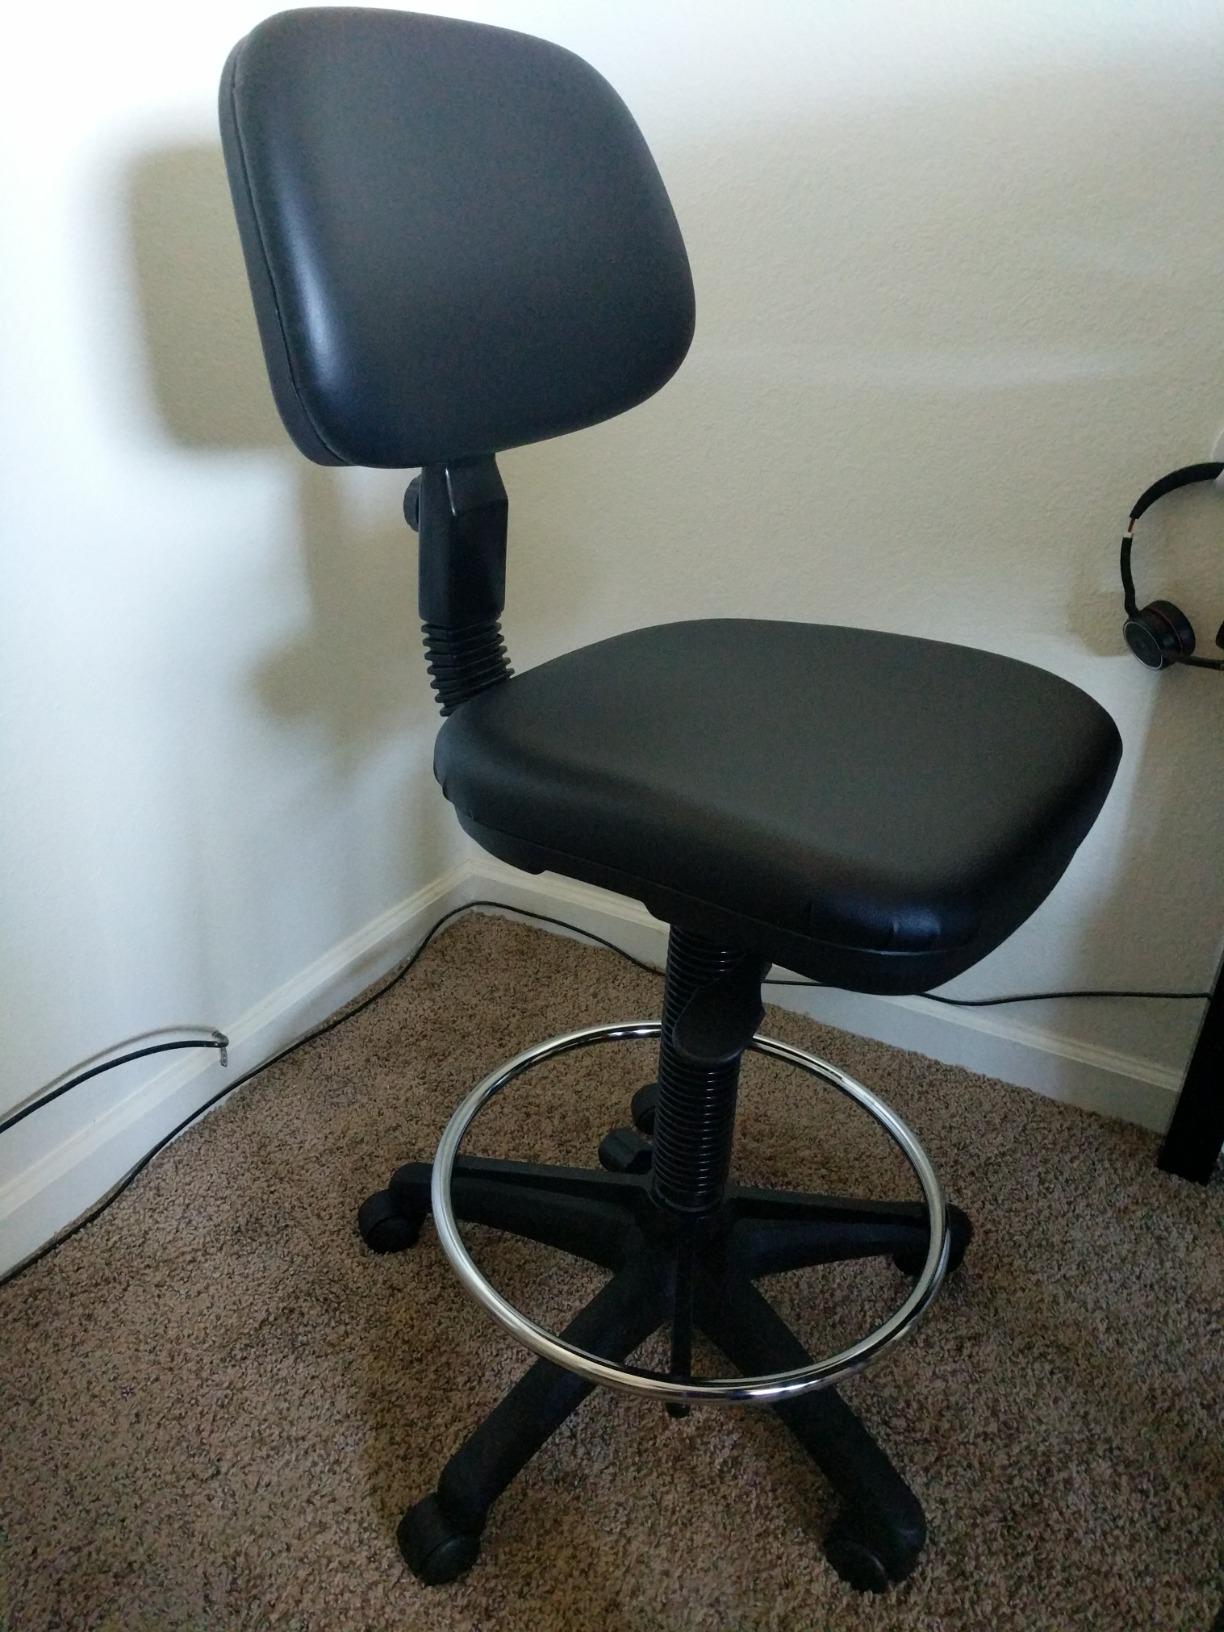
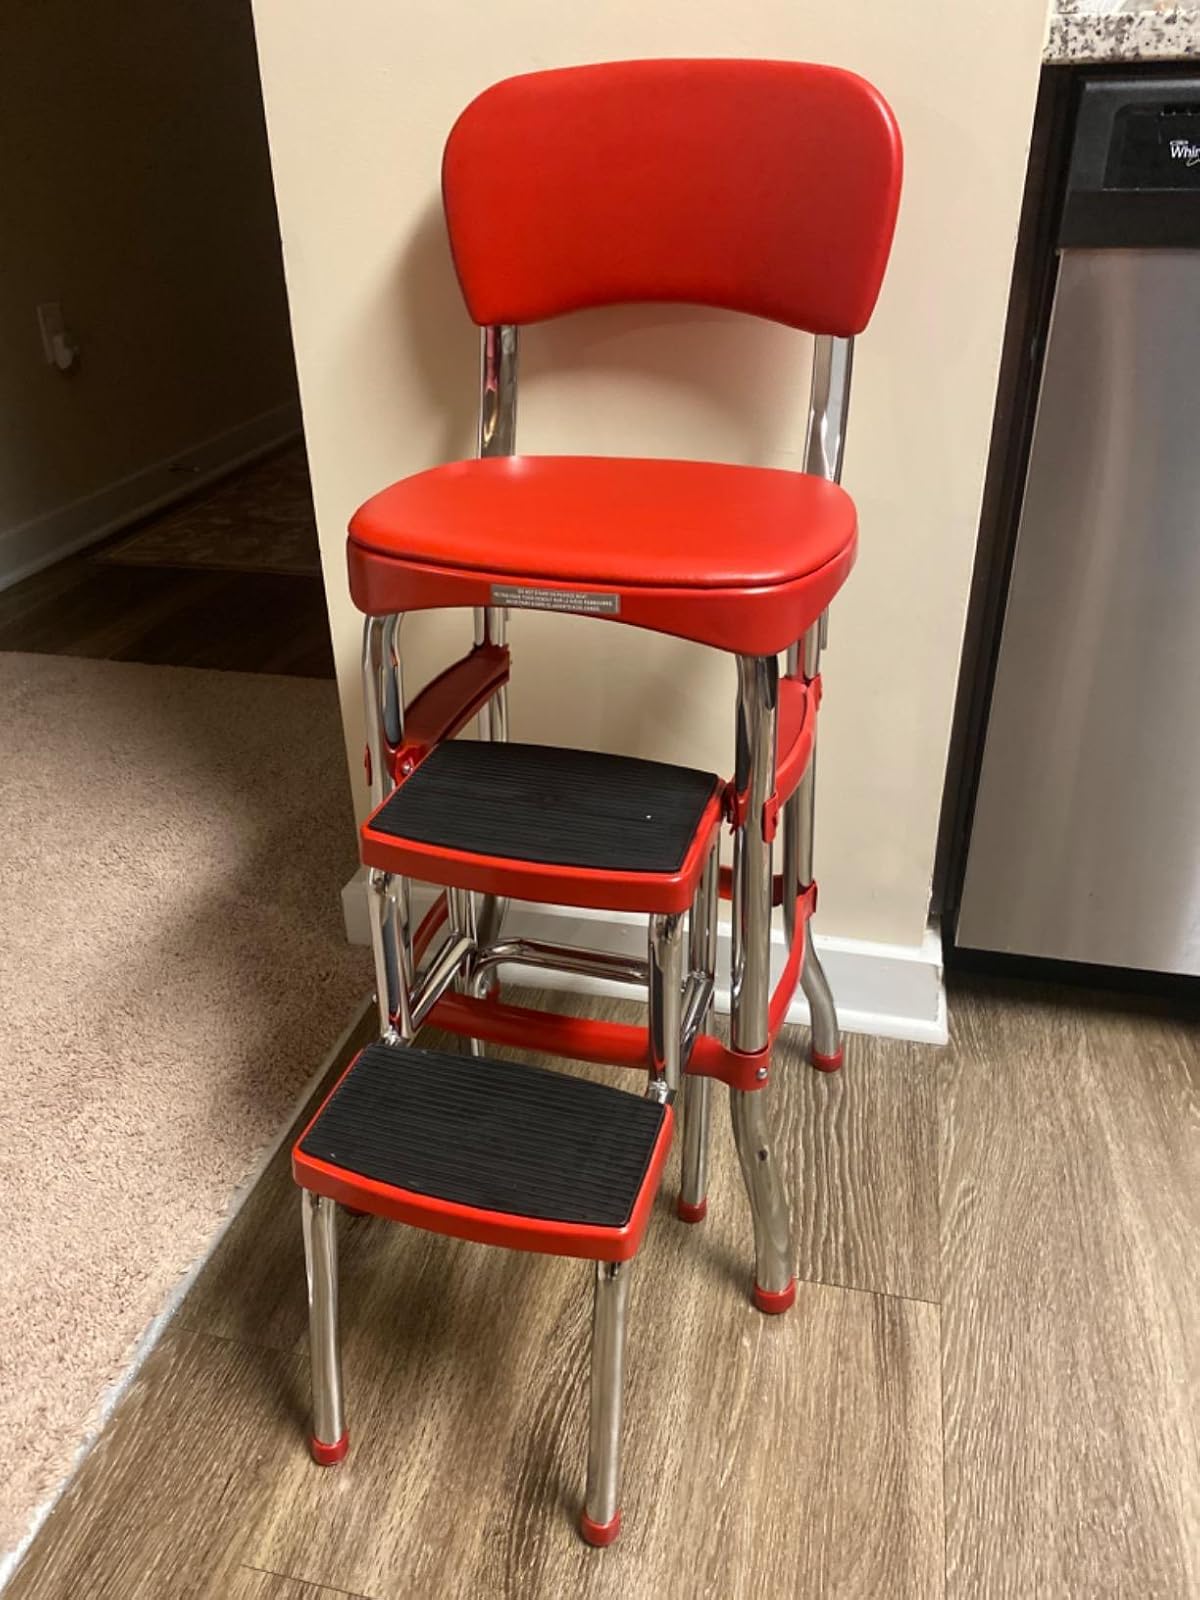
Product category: items_chair
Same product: no